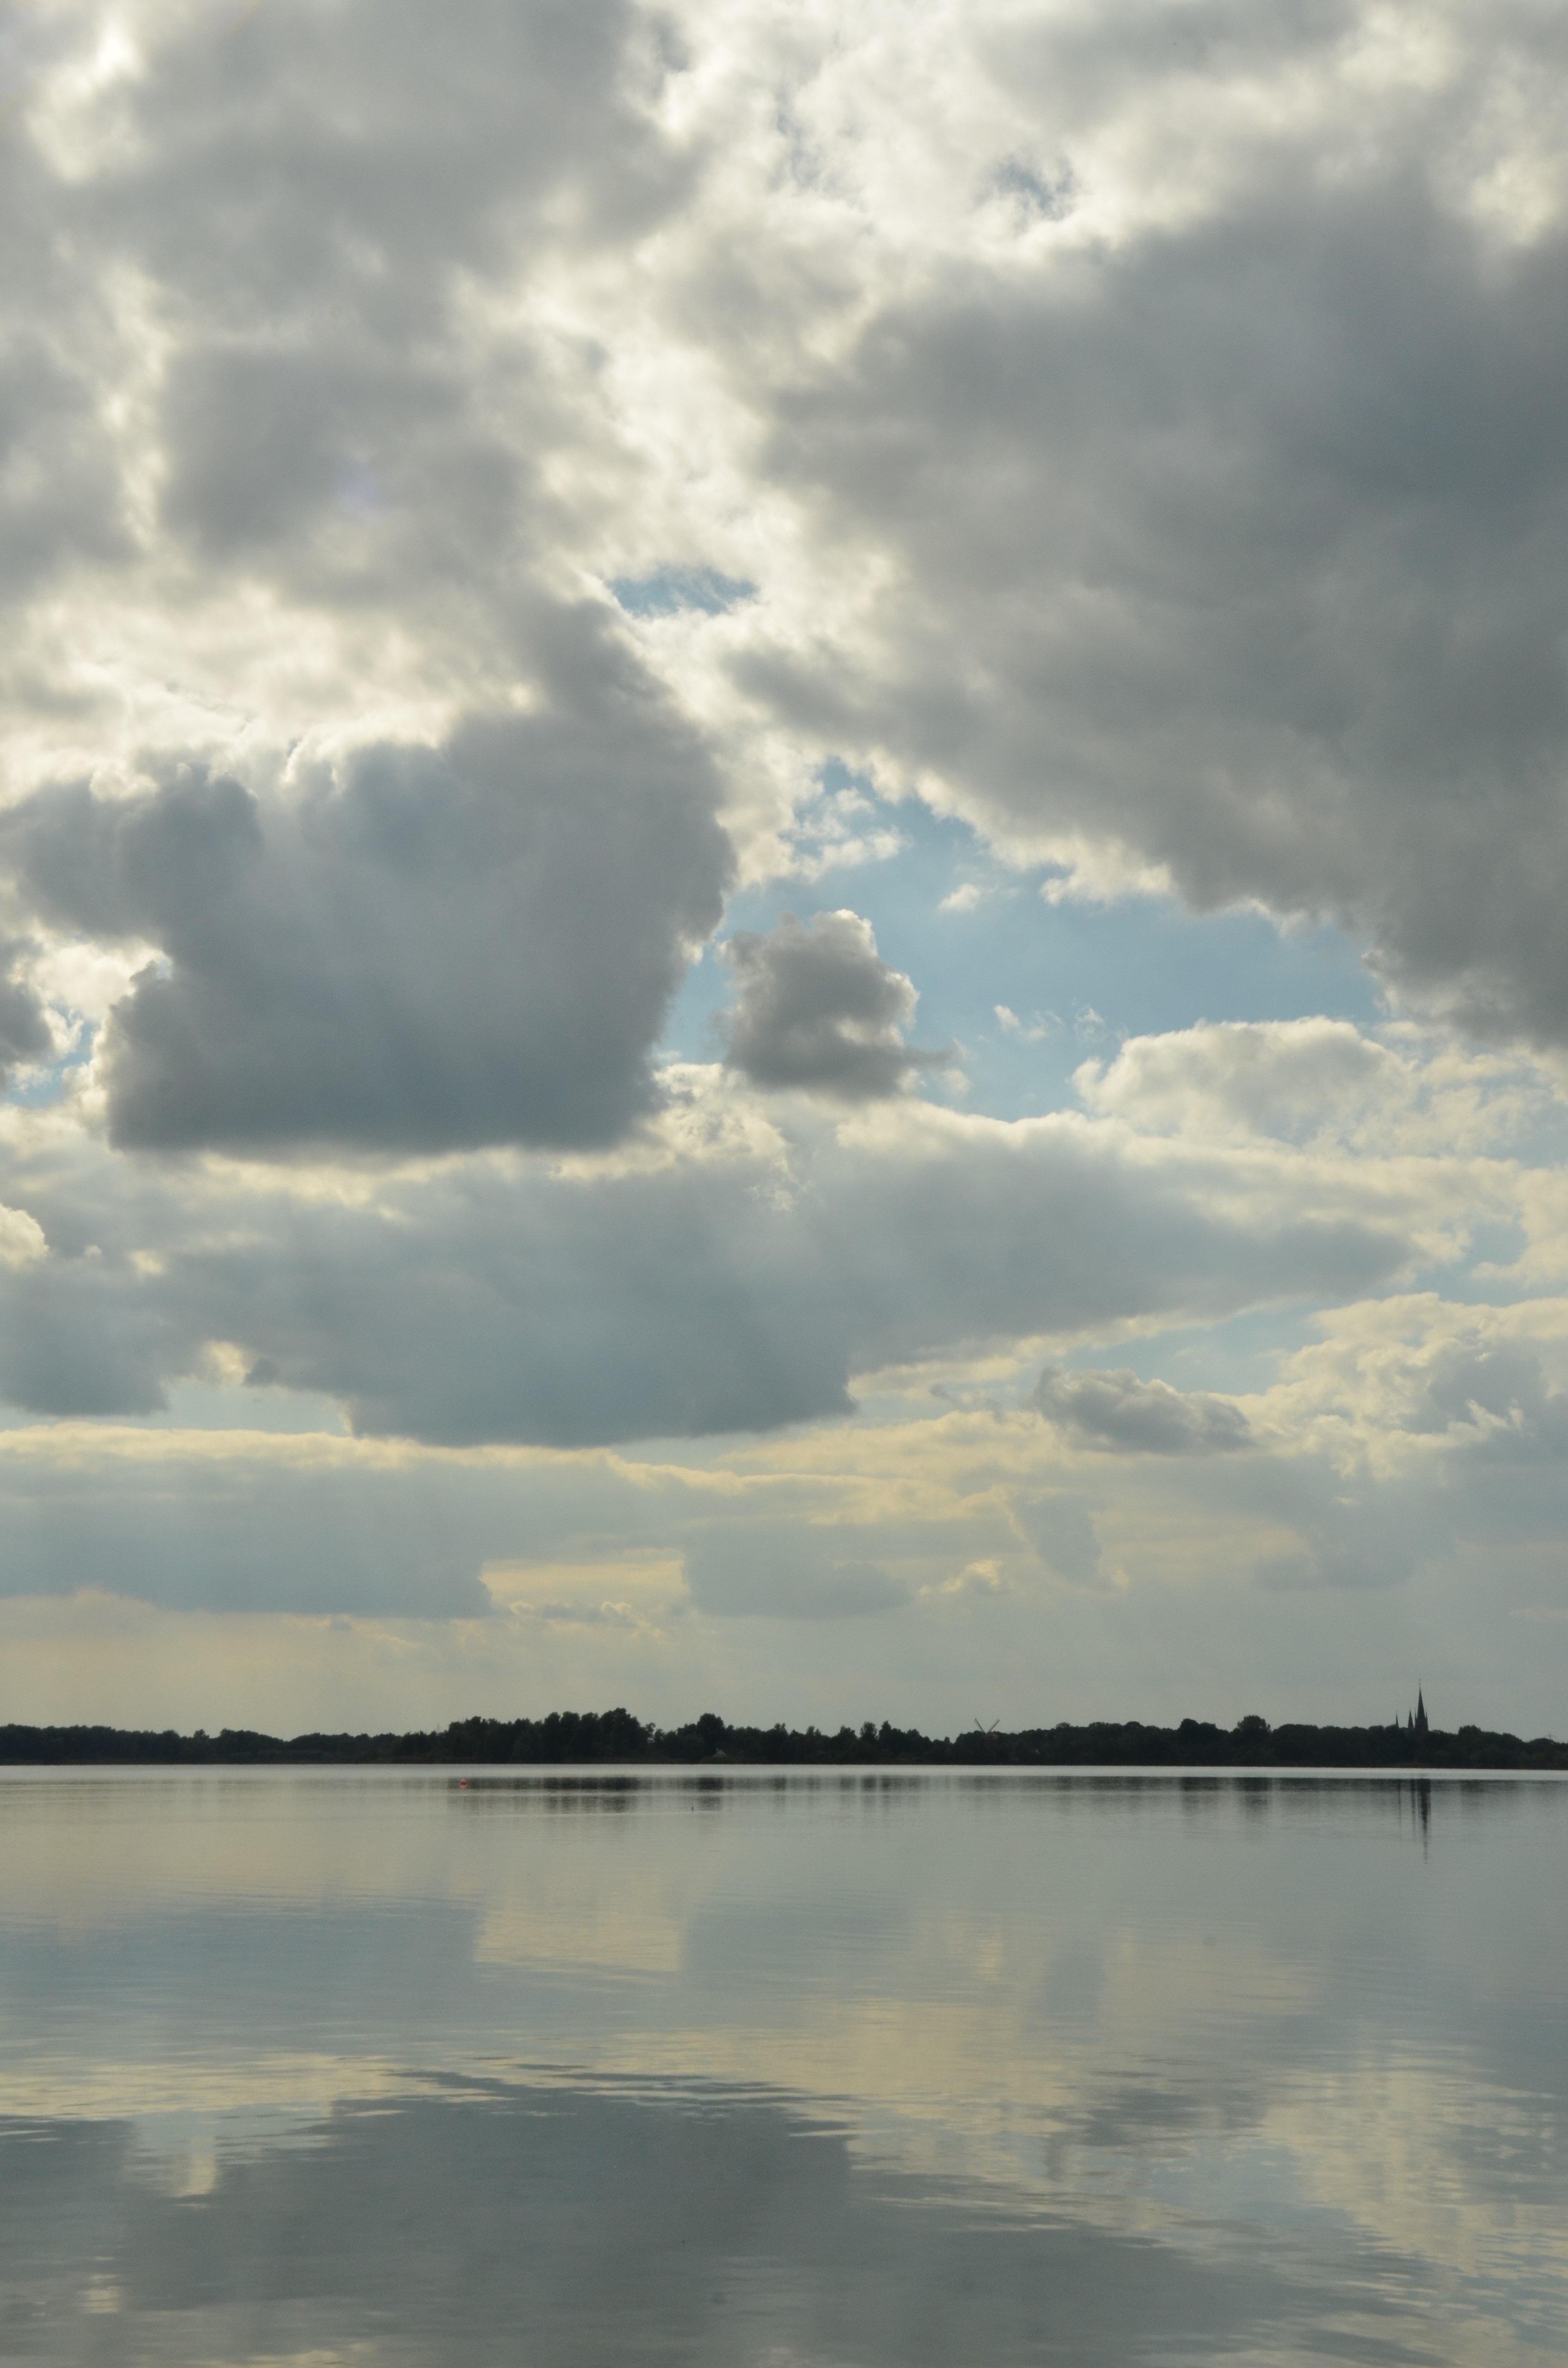
sea, water, horizon, cloud, sky, sunrise, sunset, sunlight, morning, lake, view, dawn, river, dusk, evening, reflection, netherlands, mirror, more, plas, ankeveen, meteorological phenomenon, atmospheric phenomenon